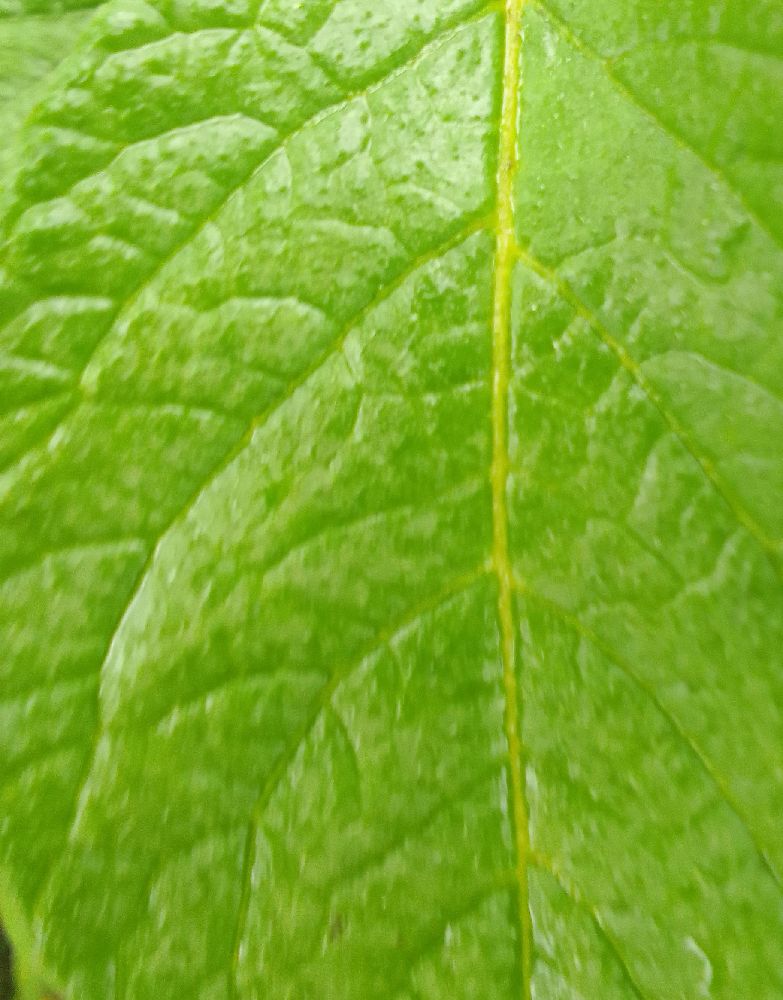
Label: Healthy